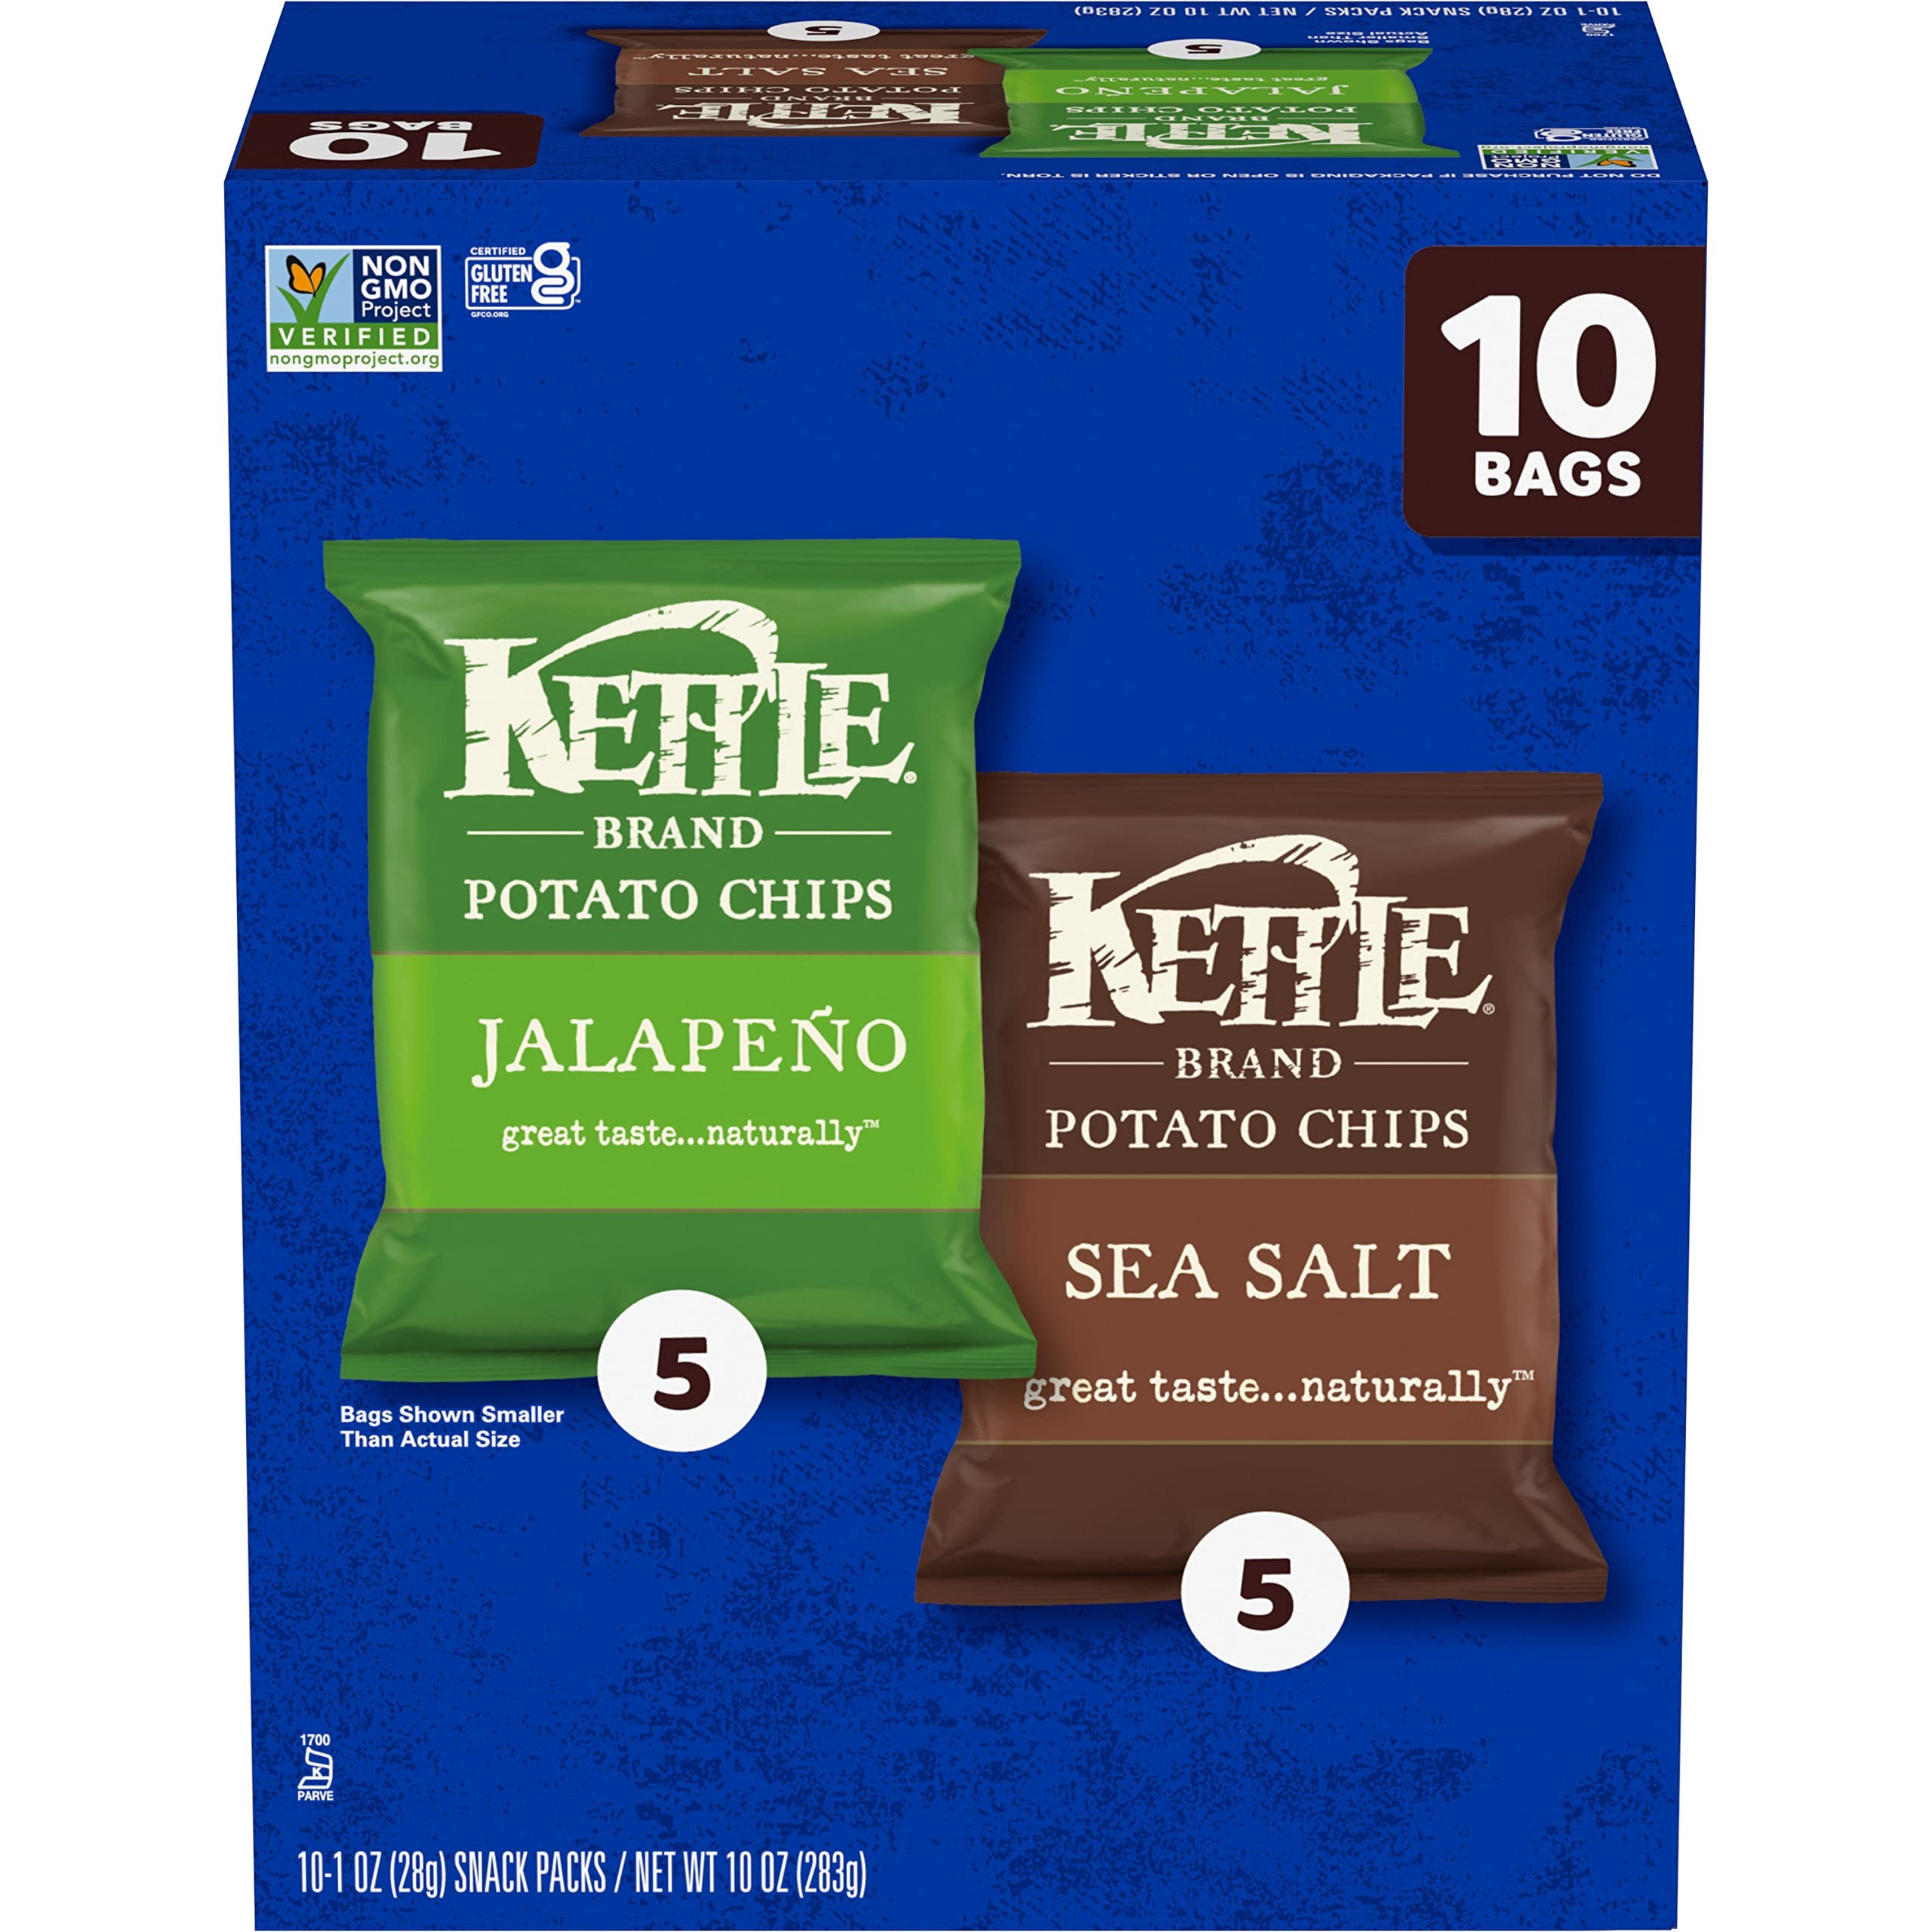
Item Name: Kettle Brand Potato Chips, Variety Pack of Sea Salt and Jalapeño, 1 Oz, 10 Ct
Bullet Point 1: Individual sized: variety pack of 10, 1-ounce bags of chips, perfect for home or on-the-go
Bullet Point 2: TWO GREAT FLAVORS: Jalapeño and Sea Salt
Bullet Point 3: KETTLE-COOKED CHIPS: These potato chips have bold flavor and hearty, kettle-cooked crunch
Bullet Point 4: OUR NATURAL PROMISE: Non-GMO Project Verified, Certified Gluten-Free
Bullet Point 5: AUTHENTIC RECIPES: Made with quality ingredients to feed your cravings anytime with Kettle Brand potato chips
Value: 10.0
Unit: Ounce

Price: 10.49